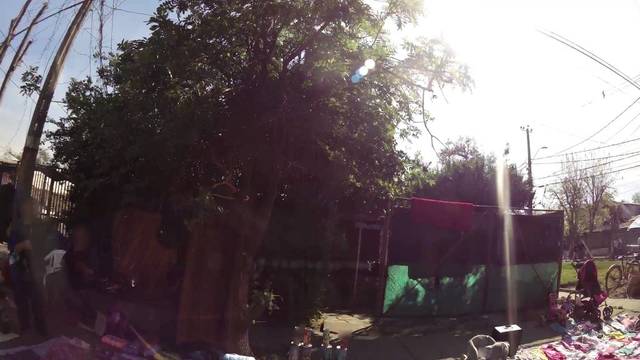
Region: Chile
Coordinates: -33.502, -70.585